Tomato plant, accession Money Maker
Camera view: bottom (45 deg); turntable rotation: 90 degrees
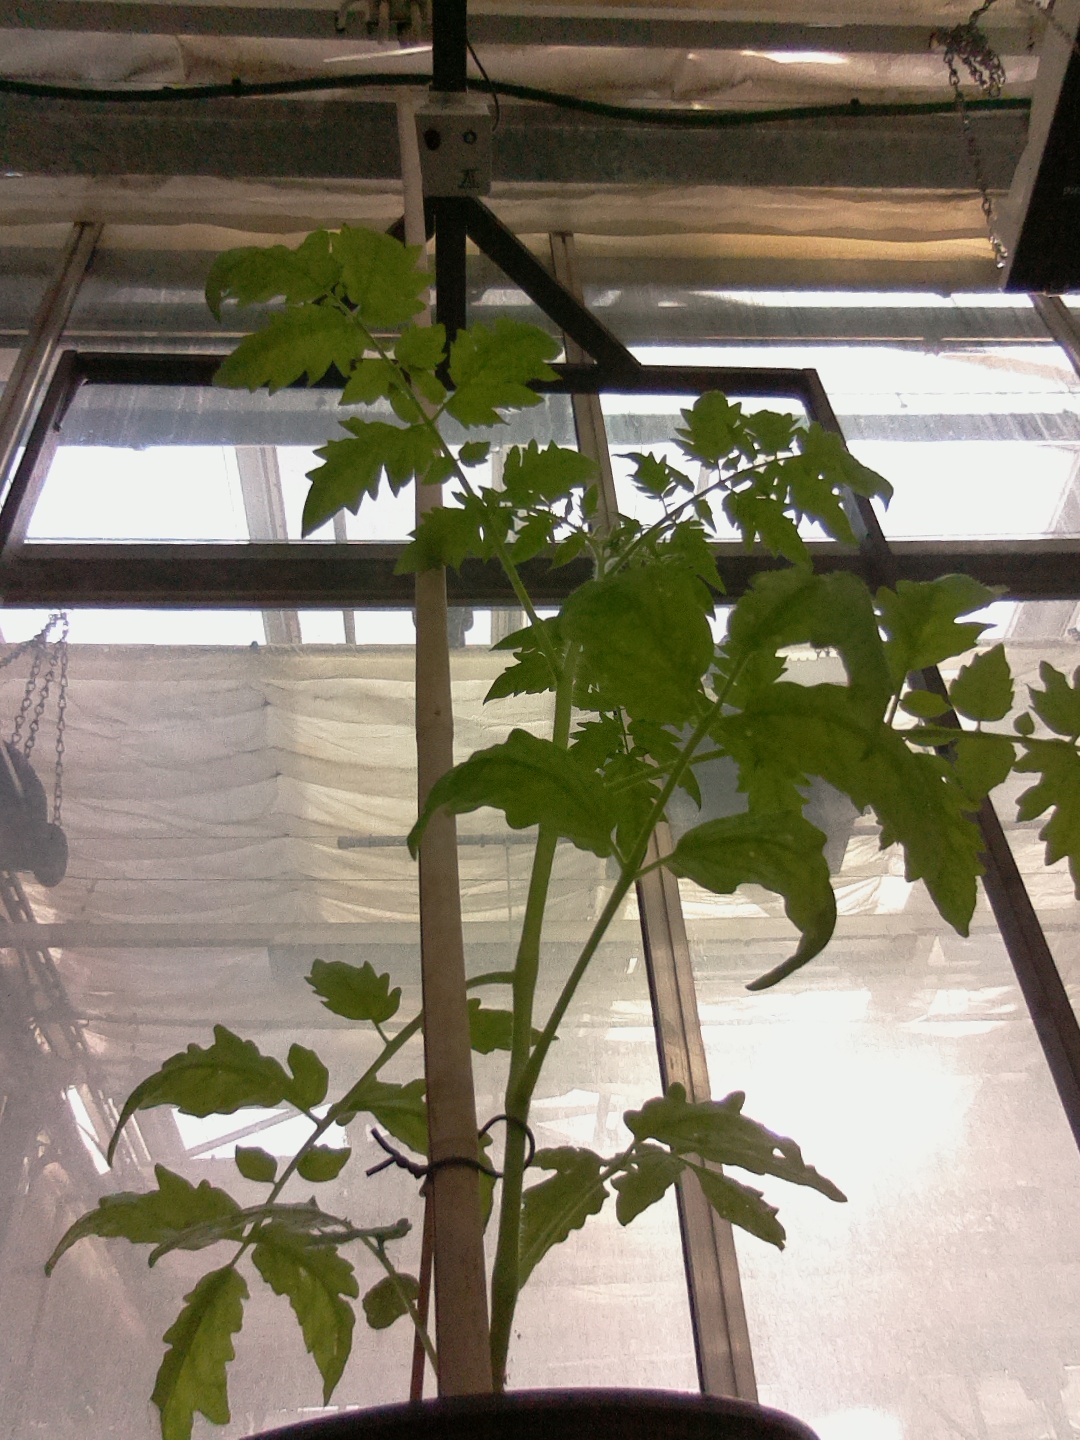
BBCH growth stage 14: 8 of true leaves visible